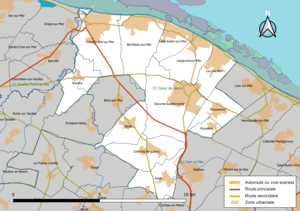
Carte géographique de la Communauté de communes Cœur de Nacre, département du Calvados, France. Composition au 1er janvier 2019.
La communauté de communes Cœur de Nacre est une communauté de communes française, située dans le département du Calvados dans la région Normandie.